Félix Serrallés

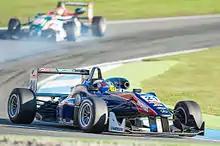
Felix Serralles in F3 - Hockenheimring 2014

On 4 January 2012, it was announced that Serrallés had rejoined Fortec Motorsports for a season in the British Formula 3 Championship. At the opening round of the season at Oulton Park, Serrallés qualified on the front row for the third race of the meeting, and after beating Carlin's Jack Harvey off the grid, Serrallés held his own in the lead and eventually claimed victory, becoming the first Puerto Rican to win in the series. He added a second victory a week later at Monza, winning the second race of the meeting in torrential rain.